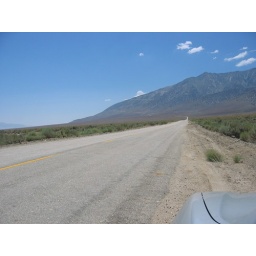
The road winds up the mountain in the distance.